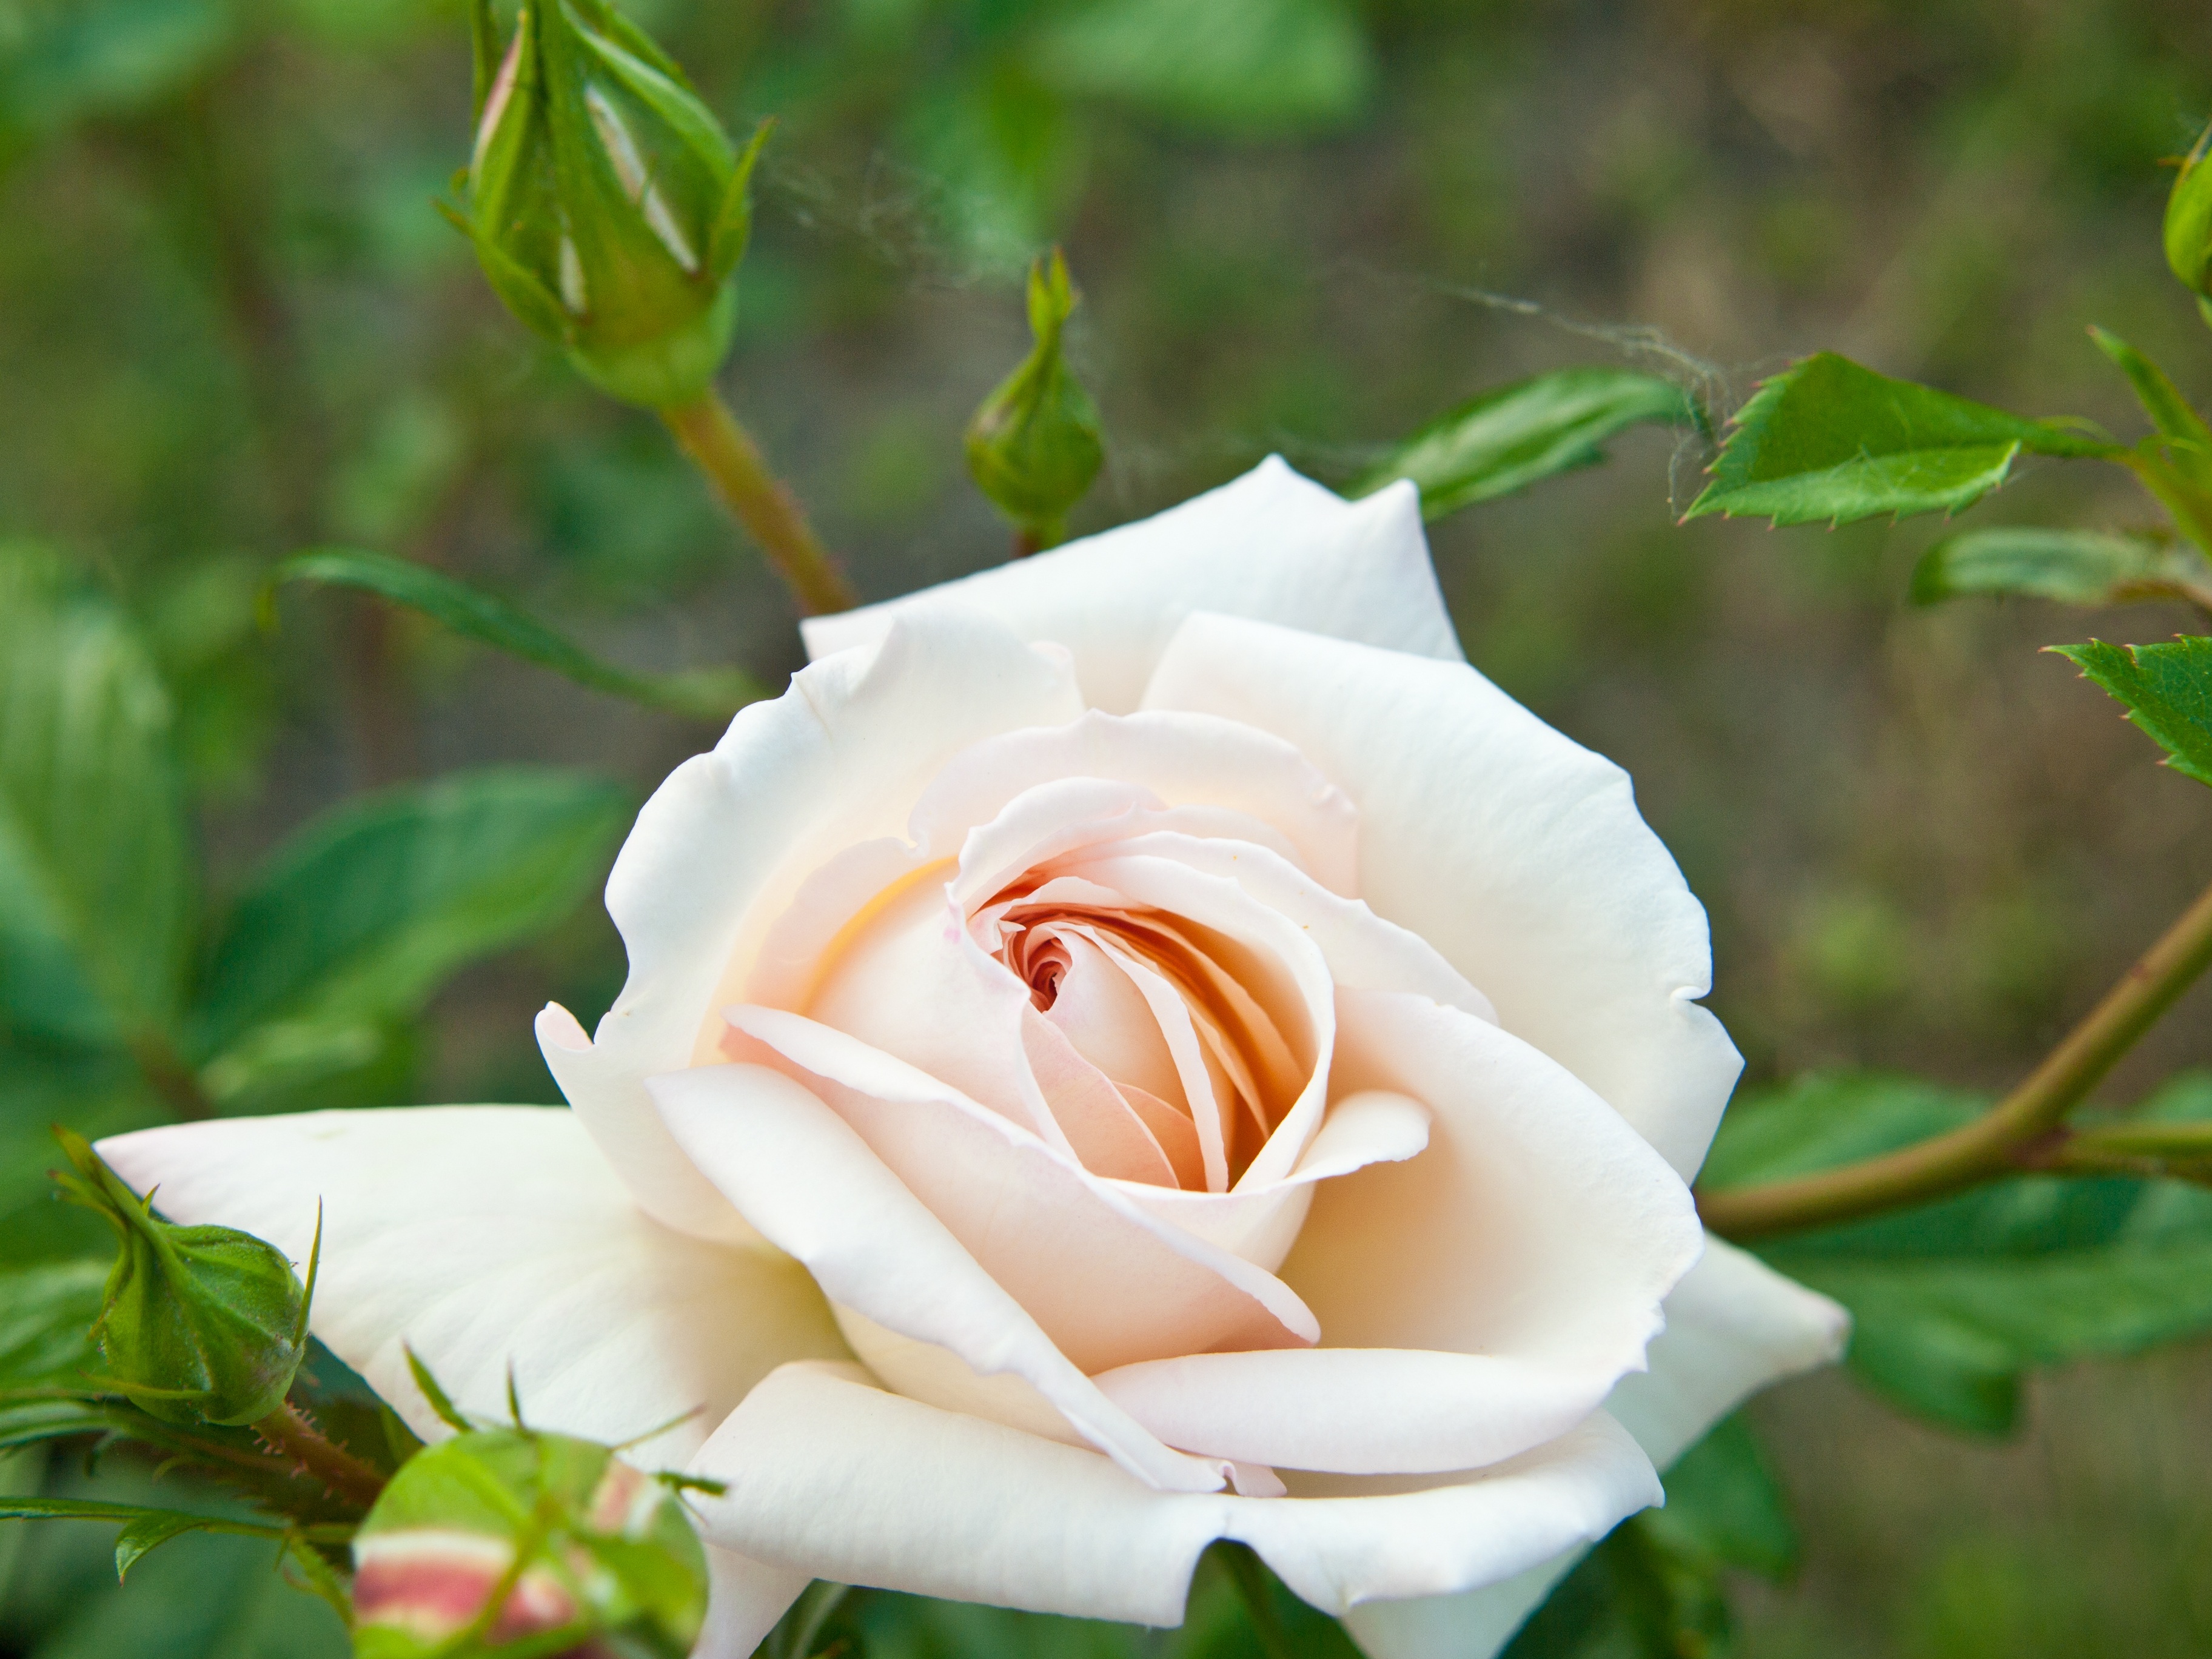
nature, blossom, plant, white, flower, petal, bloom, rose, botany, garden, flora, background, floribunda, rose bloom, white rose, flowering plant, garden roses, rose family, land plant, rosa centifolia, rose order